Dominic II Rátót

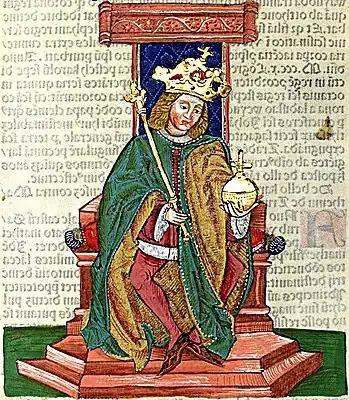
Charles I, as depicted in the 15th-century "Chronica Hungarorum"

Dominic and his brothers – Ladislaus and Kakas – were present at the following assembly (27 November) in Pest where Charles was unanimously proclaimed king. Dominic also attended the second coronation of Charles I on 15 June 1309, representing his brothers and the whole kindred too. As the Transylvanian oligarch, Ladislaus Kán refused to recover the Holy Crown, which he possessed after Otto's capture and imprisonment, most Hungarian lords regarded Charles' second coronation with a temporary crown invalid. Thereafter Amadeus Aba and Dominic Rátót escorted Archbishop Thomas, who negotiated with the voivode in Szeged on 8 April 1310, on the conditions of return of the crown. Ladislaus Kán finally agreed to give the Holy Crown to Charles. On 27 August 1310, Archbishop Thomas put the Holy Crown on Charles' head in Székesfehérvár; thus, Charles' third coronation was performed in full accordance with customary law.